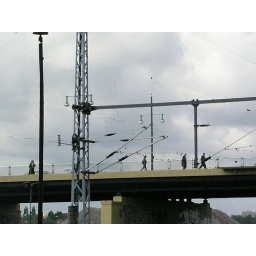
people walking on a bridge over a railway line with electrical gantry and grey sky with daub filter